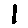
Label: 1